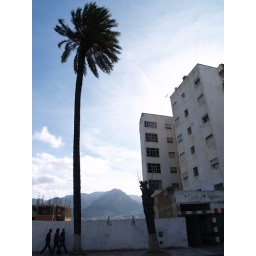
palm trees in the mountains